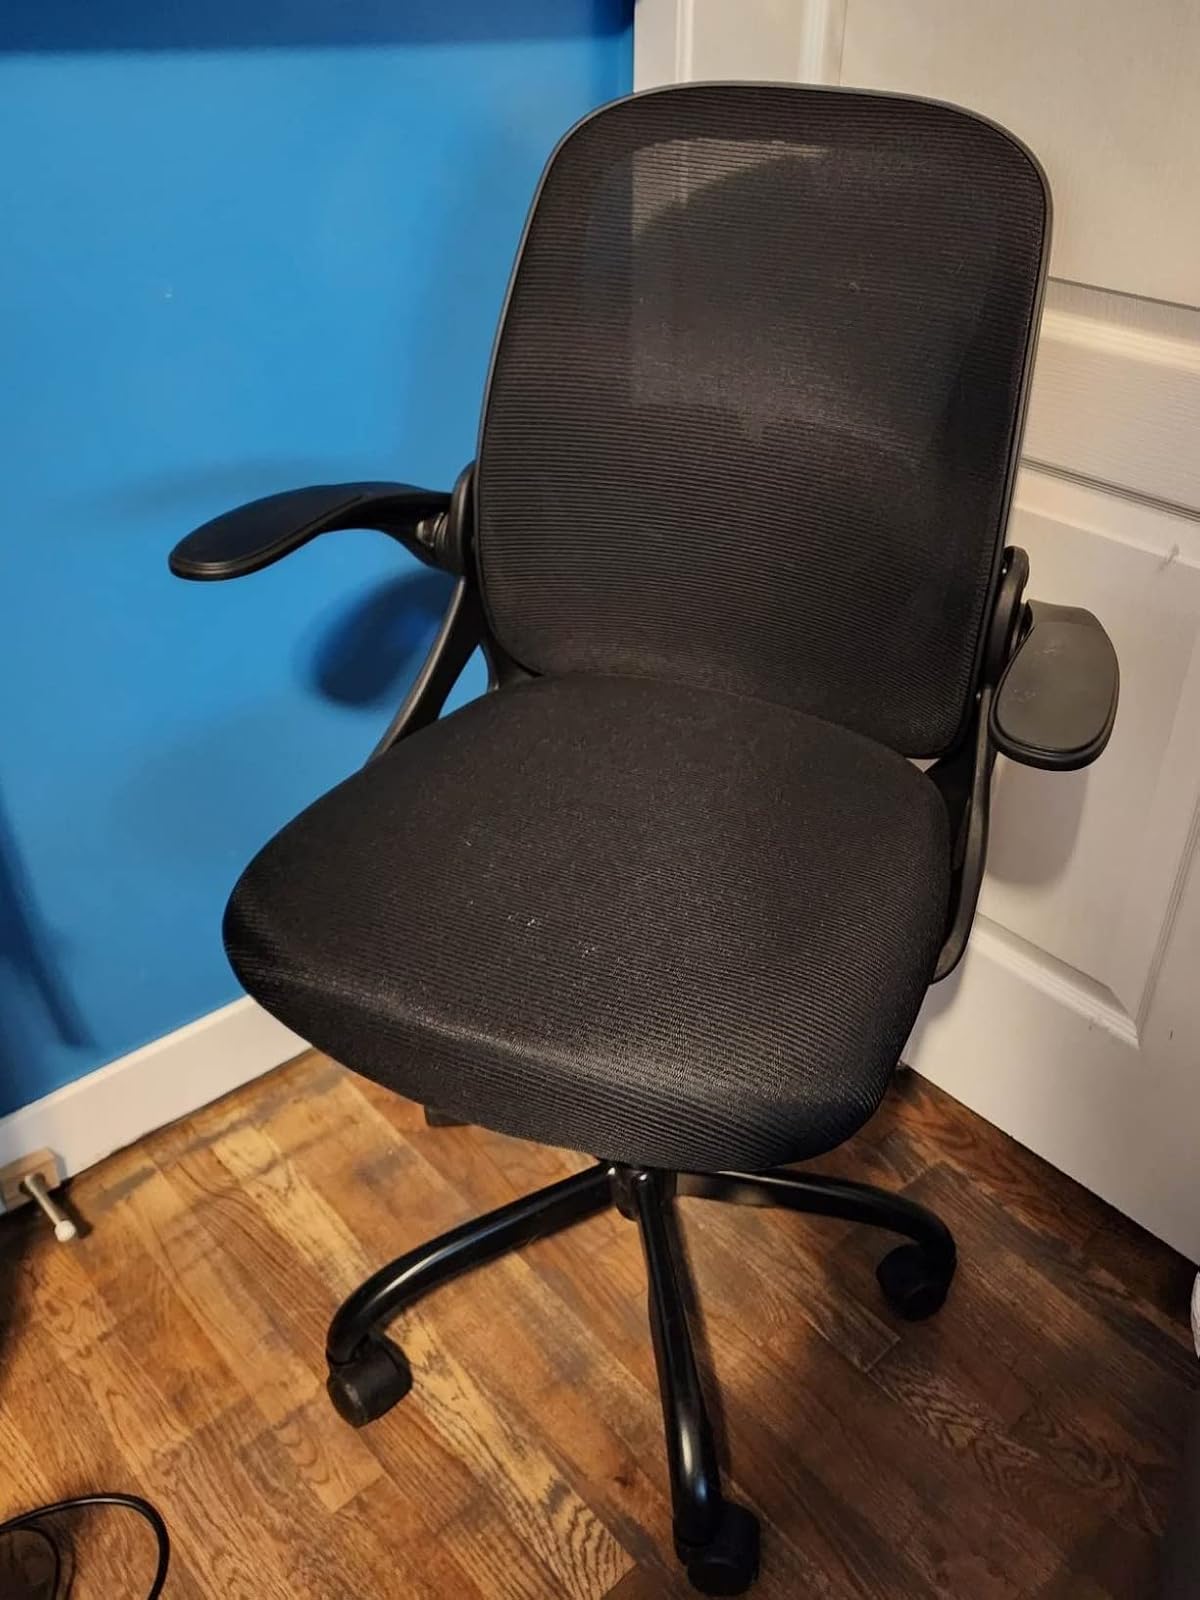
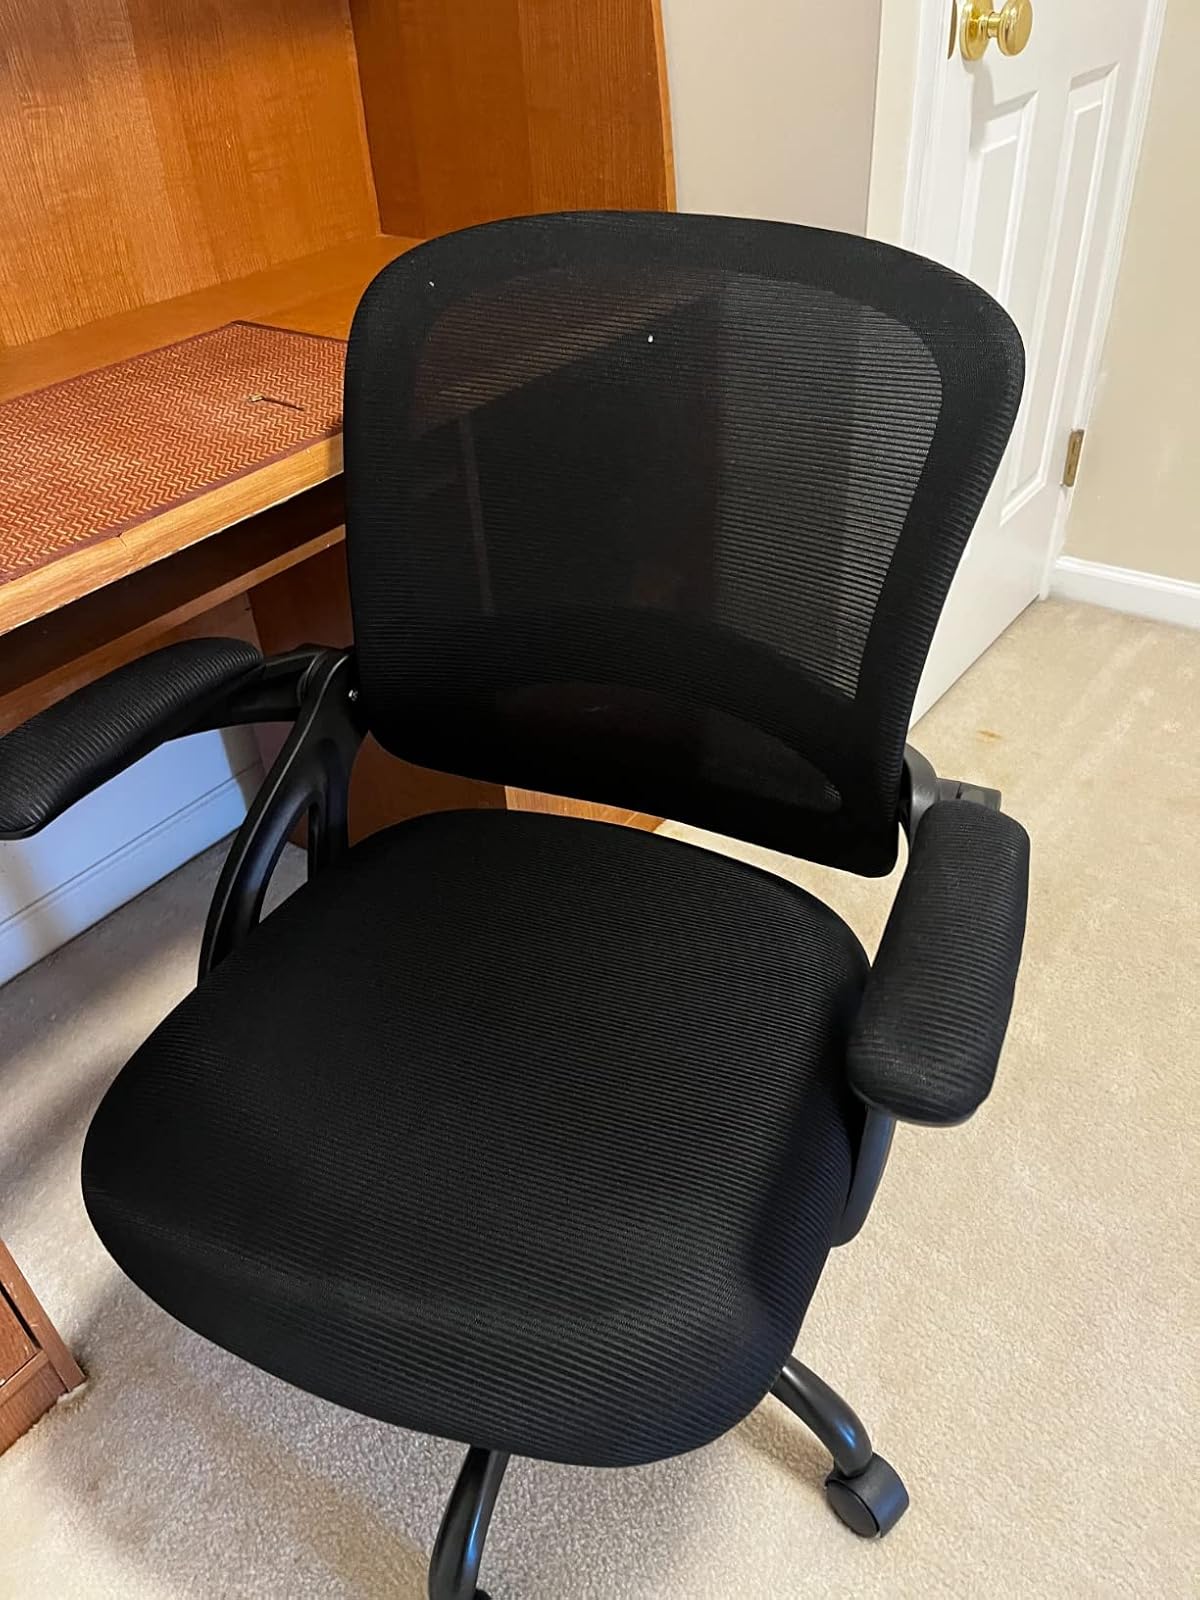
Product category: items_chair
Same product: no